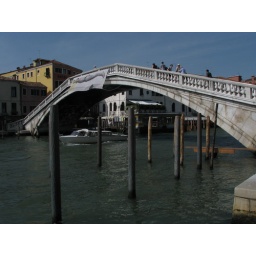
The bridge over Grand Canal, just outstide the train station.